Edebo Church

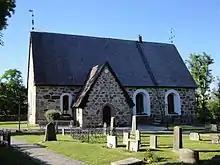
Edebo Church, external view

Edebo Church is a medieval Lutheran church in Norrtälje Municipality, Stockholm County, Sweden. It belongs to the Archdiocese of Uppsala.